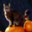
Label: cat